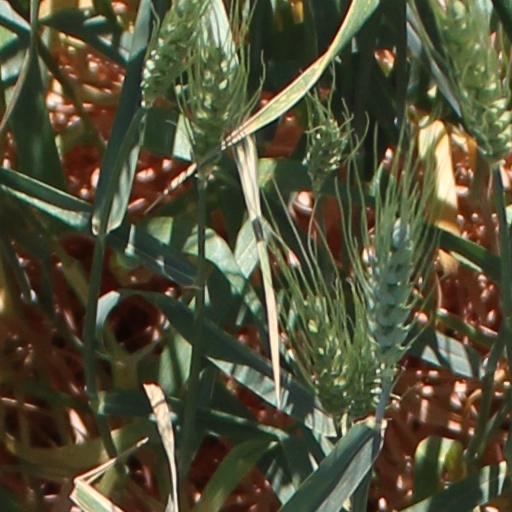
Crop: wheat